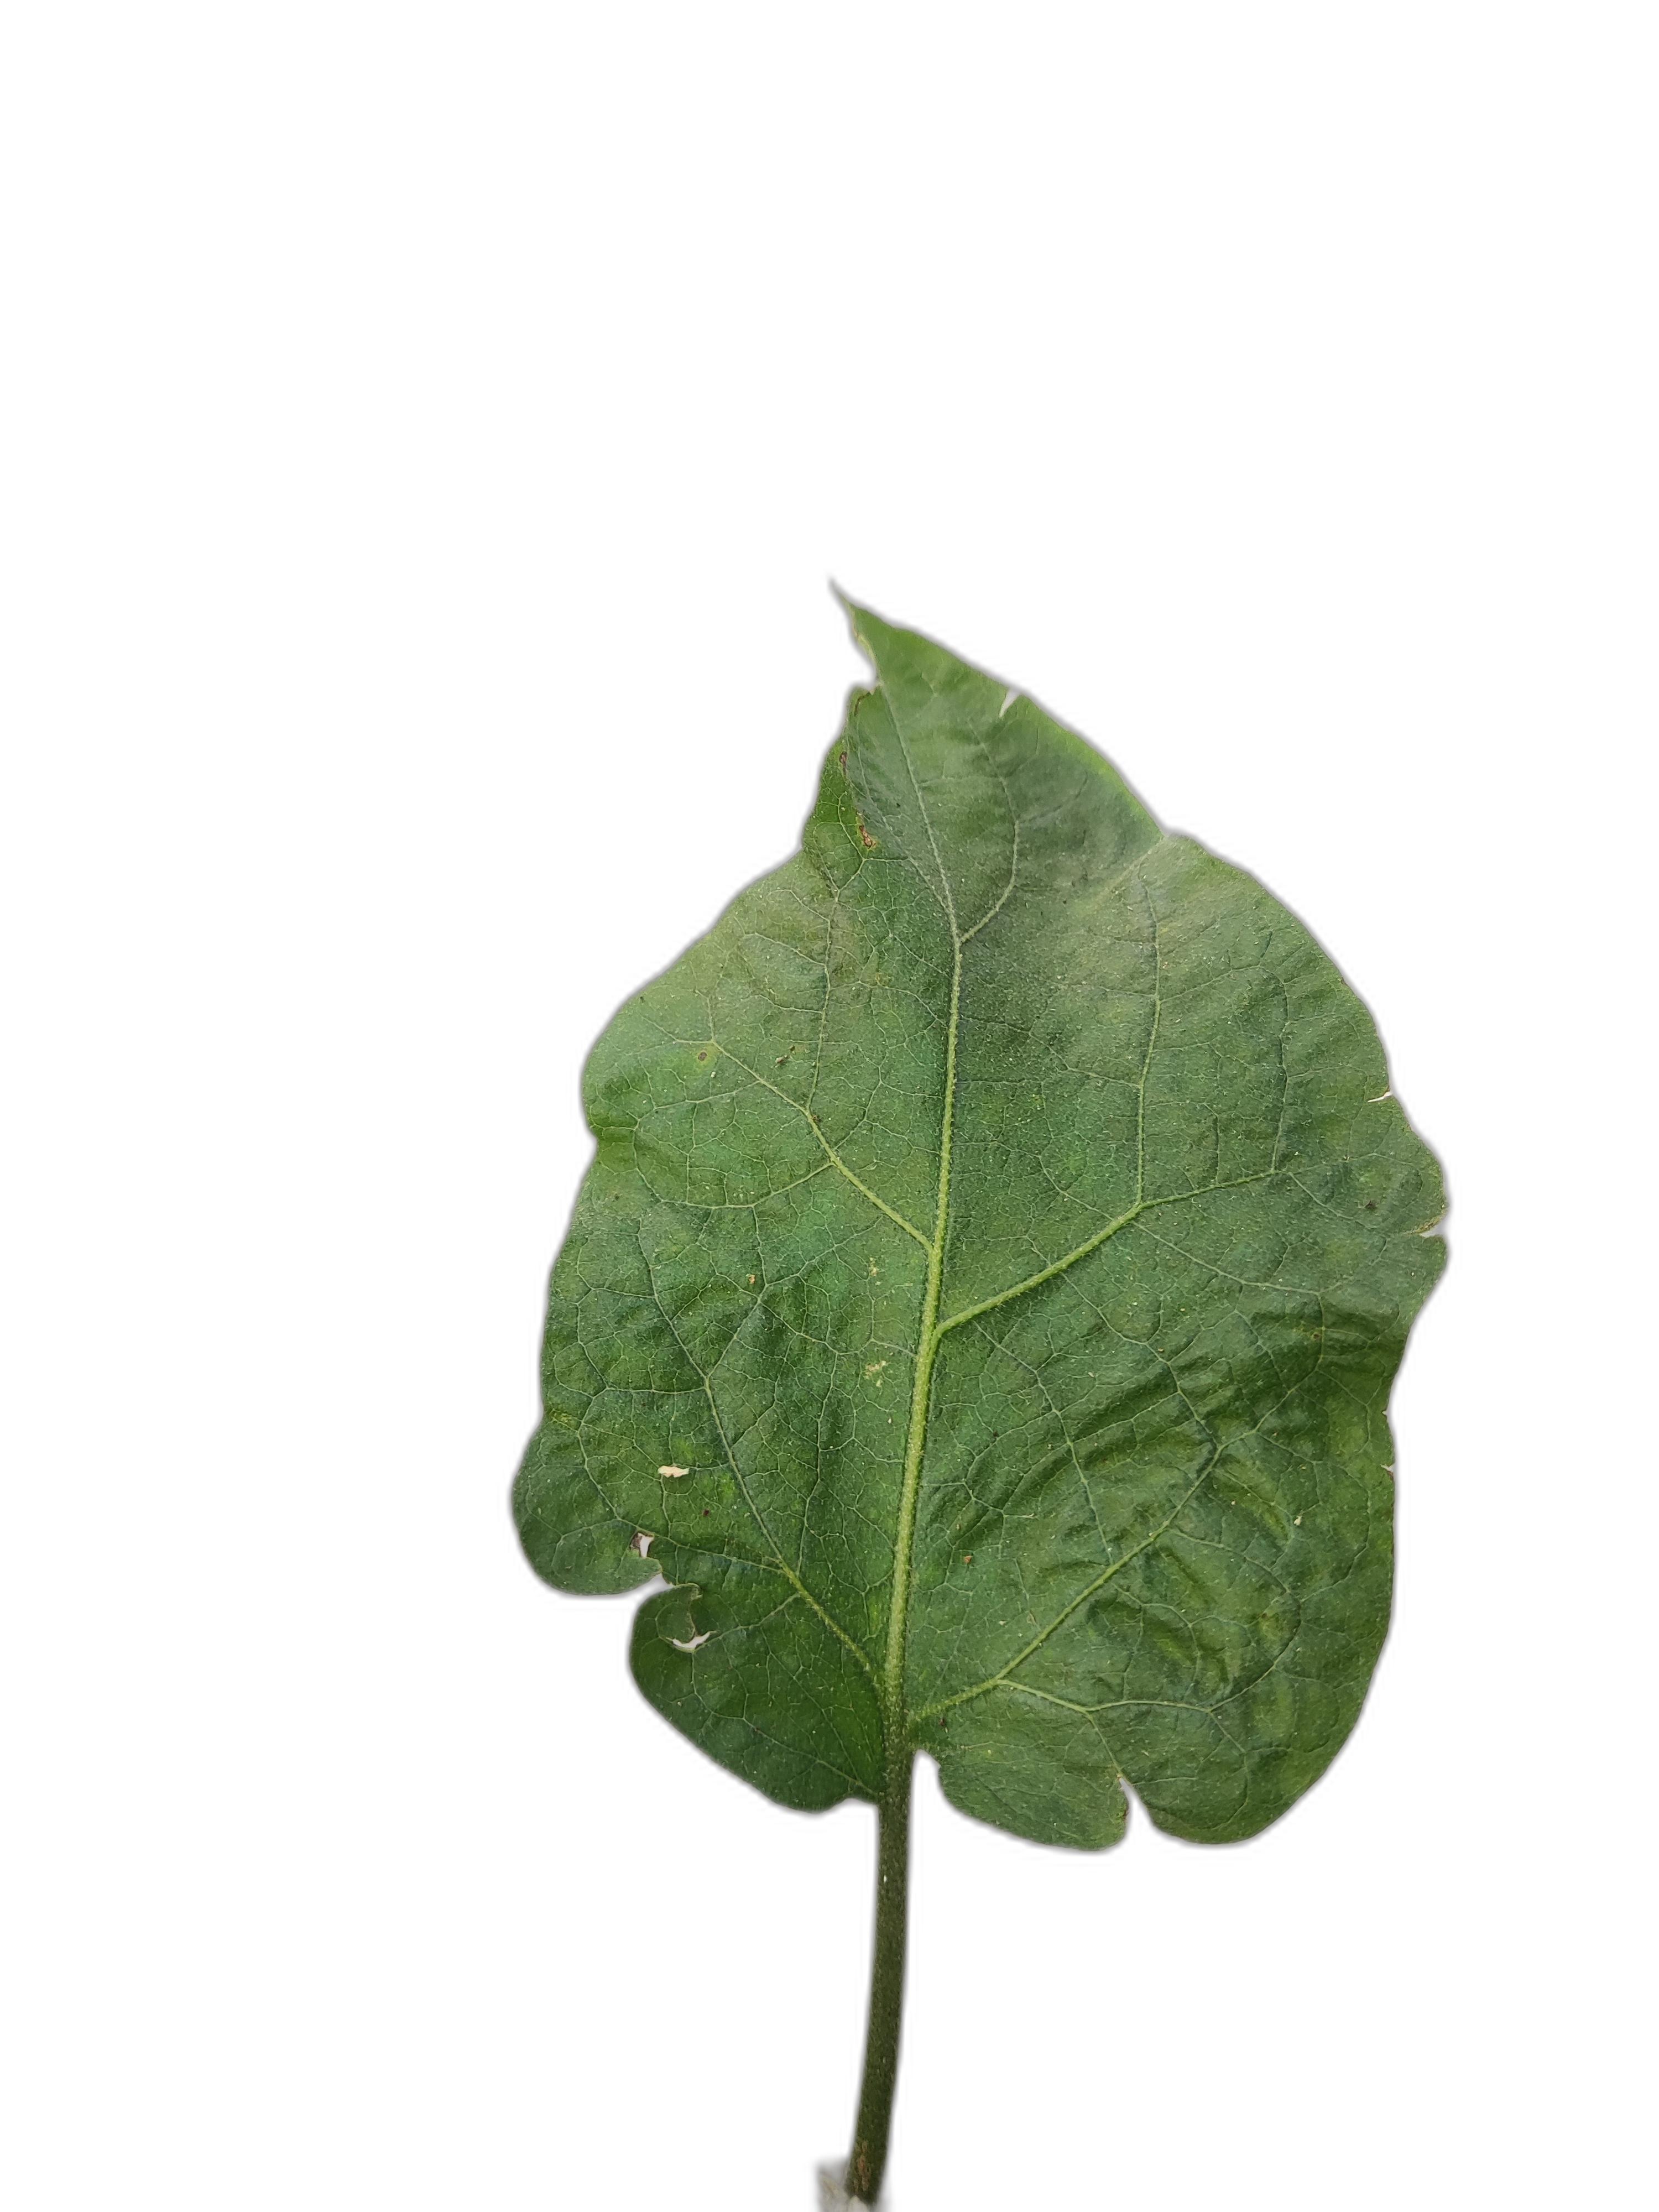
Label: Mosaic Virus Disease